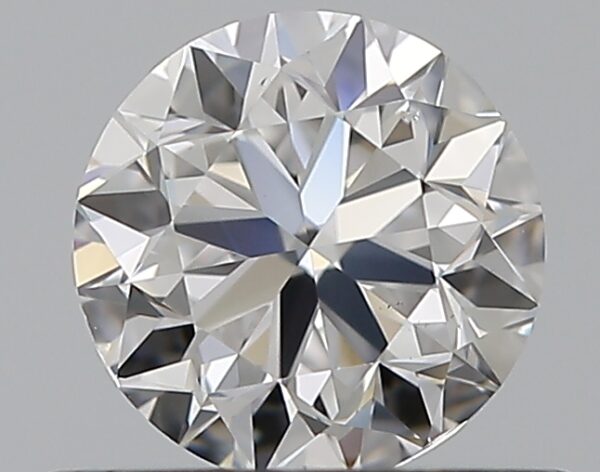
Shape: round
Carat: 0.5
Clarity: VS2
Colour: D
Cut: GD
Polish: EX
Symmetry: VG
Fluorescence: N
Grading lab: GIA
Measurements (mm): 4.92 x 4.96 x 3.17